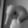
ASL letter: Q